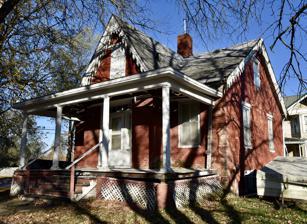
Building: Stratton House (Centerville, Iowa)
Country: United States of America
Year built: 1858
Historic house in Iowa, United States United States historic place Stratton House U.S. National Register of Historic Places Show map of Iowa Show map of the United States Location 303 E. Washington St. Centerville, Iowa Coordinates 40°44′09″N 92°52′19″W / 40.73583°N 92.87194°W / 40.73583; -92.87194 Area less than one acre Built 1858 Architectural style Gothic Revival NRHP reference No. 75000677 Added to NRHP September 9, 1975 Stratton House is a historic residence located in Centerville, Iowa , United States.  The 1½-story brick house exhibits aspects of the Gothic Revival style, especially in its plan, steeply pitched gables and bargeboard trim. It was built by Jonathan F. Stratton.  Stratton was a Pennsylvania native who moved to Michigan in 1820 where he was a surveyor, community leader, commissioner of highways and Justice of the Peace.  In 1841 he was the first person to stake a claim in Appanoose County, near present-day Cincinnati, Iowa . After moving to Udell Township two years later his home was the location for the first religious service and the first election in the county.  His wife taught several local children in their home making it the first school in the northern part of the county.  He opened the first grist mill in the county in 1845.  The following year, Stratton surveyed, platted and settled Centerville, which had been named the new county seat.  He built this house in 1858, and died here in 1884.  It was listed on the National Register of Historic Places in 1975. References